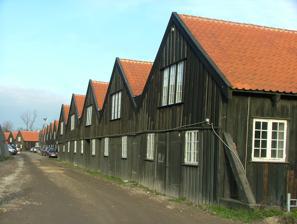
Building: Gunboat Sheds, Copenhagen
Country: Denmark
Year built: 1850
The Gunboat Sheds The Gunboat Sheds General information Town or city Copenhagen Country Denmark Coordinates 55°40′51″N 12°36′26″E / 55.6807°N 12.6071°E / 55.6807; 12.6071 Construction started 1813 Completed 1850 Client Royal Danish Navy The Gunboat Sheds ( Kanonbådsskurene ) is a row of 32 black-painted wooden sheds located on the east coast of Frederiksholm, part of Holmen , in Copenhagen , Denmark . Built in the first half of the 19th century for the naval base which used to occupy the grounds, they have now been adapted for other use. They were listed in 1964. History Battle between the frigate HMS Tartar and Danish gunboats The Gunboat Sheds owe their existence and name to the so-called gunboats which were built after the Danish naval fleet had been captured at the Holmen Naval Base by the Royal British Navy on 21 October 1807 . The gunboats were used in the last stage of the English Wars , now known as the Gunboat War . The small gunboats were employed against the conventional Royal British Navy. Built to provide on-land protection for the gunboats when they were not in use, the sheds were mainly built in around 1830. Each shed could accommodate two gunboats. When the gunboats were replaced by more modern vessels, the sheds remained in use for storing motor boats and other smaller vessels. They were listed in 1964 but had fallen into a state of neglect by the time the Navy left Holmen in 1996. They were sold in 1998 and in 1999 to Søtoftegård A/S and Keops A/S. The new owners undertook a thorough restoration and adapted the buildings for use as office space with the assistance of PLH Architects . On 18 August 2006 a fire destroyed five sheds in the middle of the row but they were subsequently rebuilt. The Gunboat Sheds seen from the water The Gunboat Sheds today Since the renovation, the sheds have housed small businesses mainly in the creative sector, such as advertising agencies, media houses and architectural practises.  The tenants include KHR Arkitekter and the short-lived newspaper Dagen was also based there. The street Kanonbådsvej is named after the sheds. See also Nyholm Central Guardhouse References